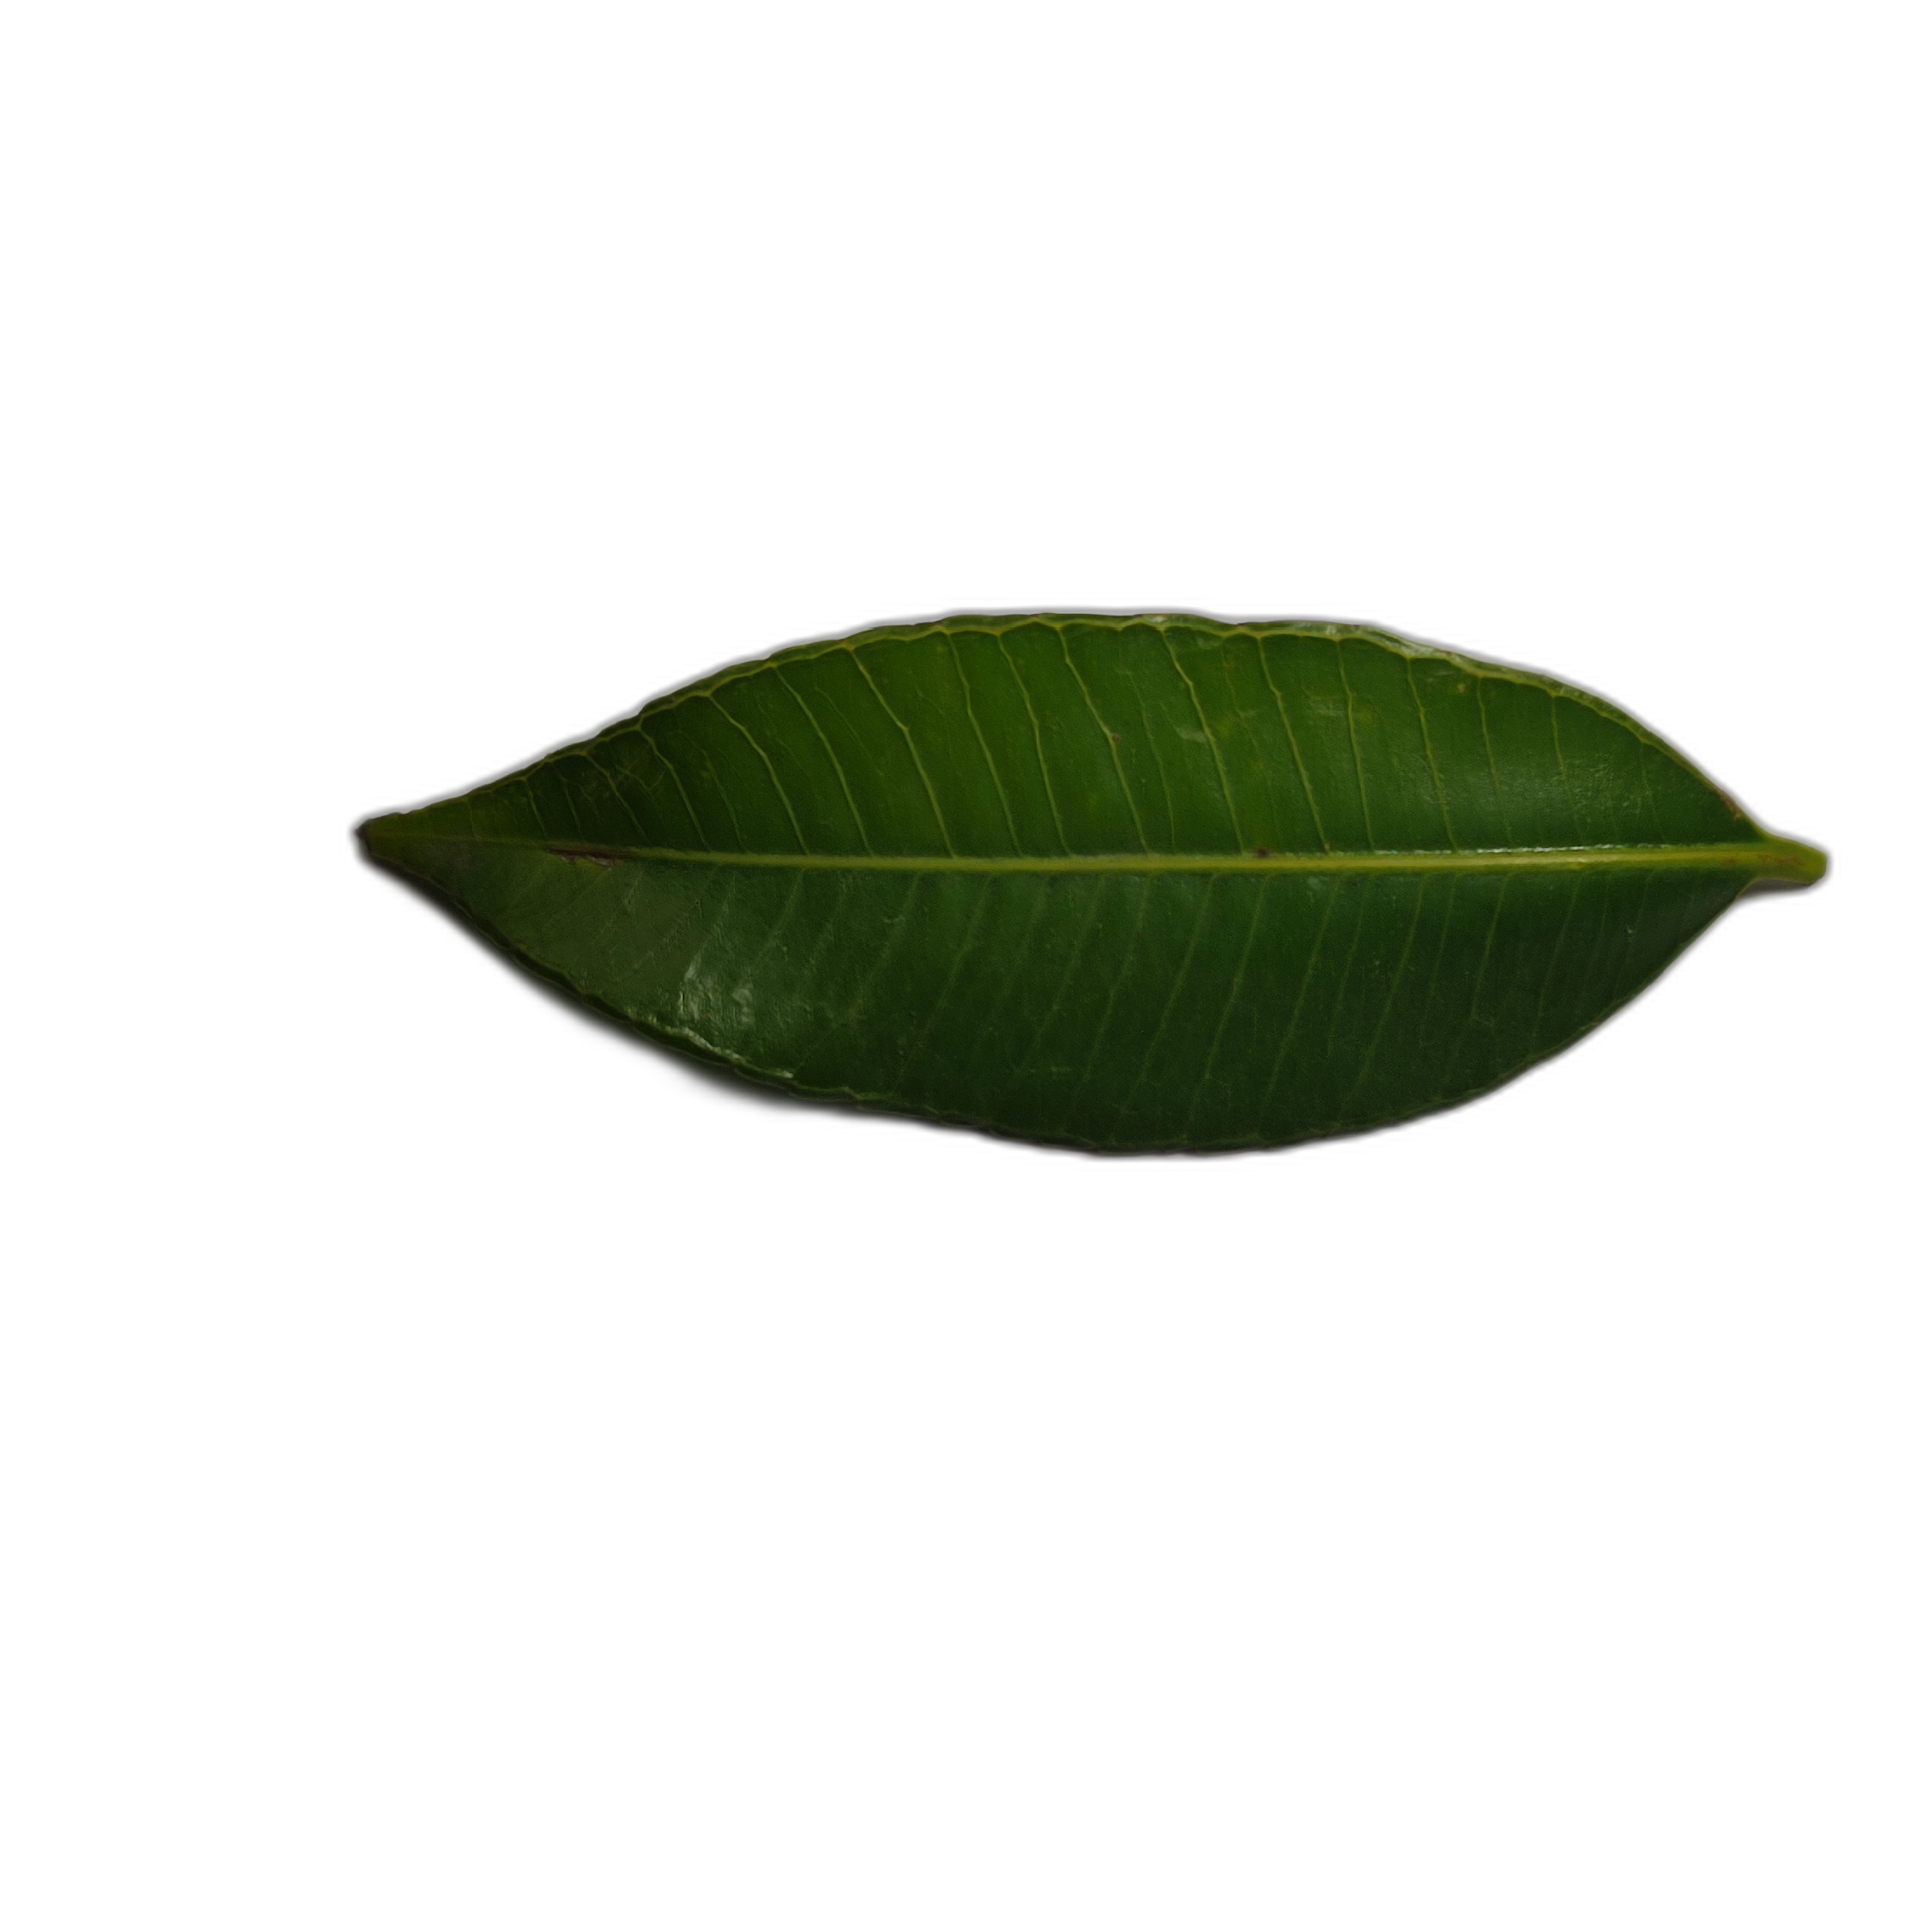
Label: healthy